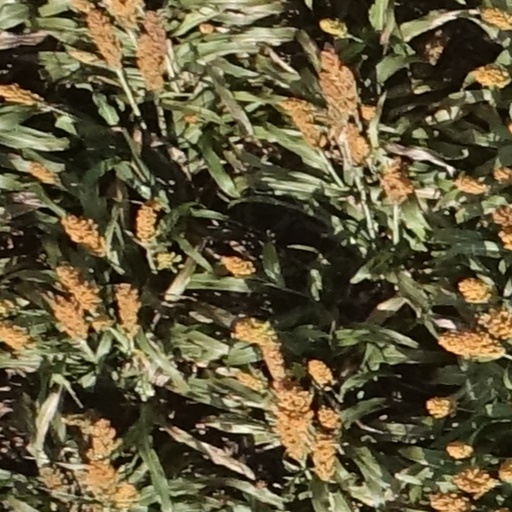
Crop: sorghum